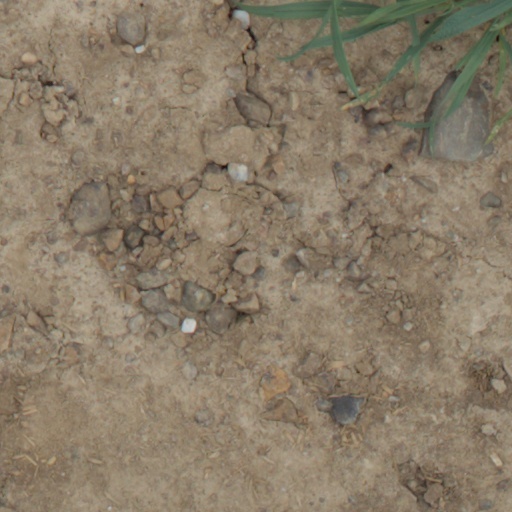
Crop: wheat